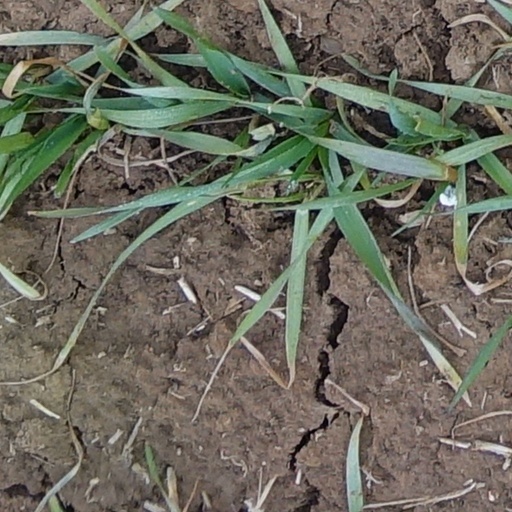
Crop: wheat